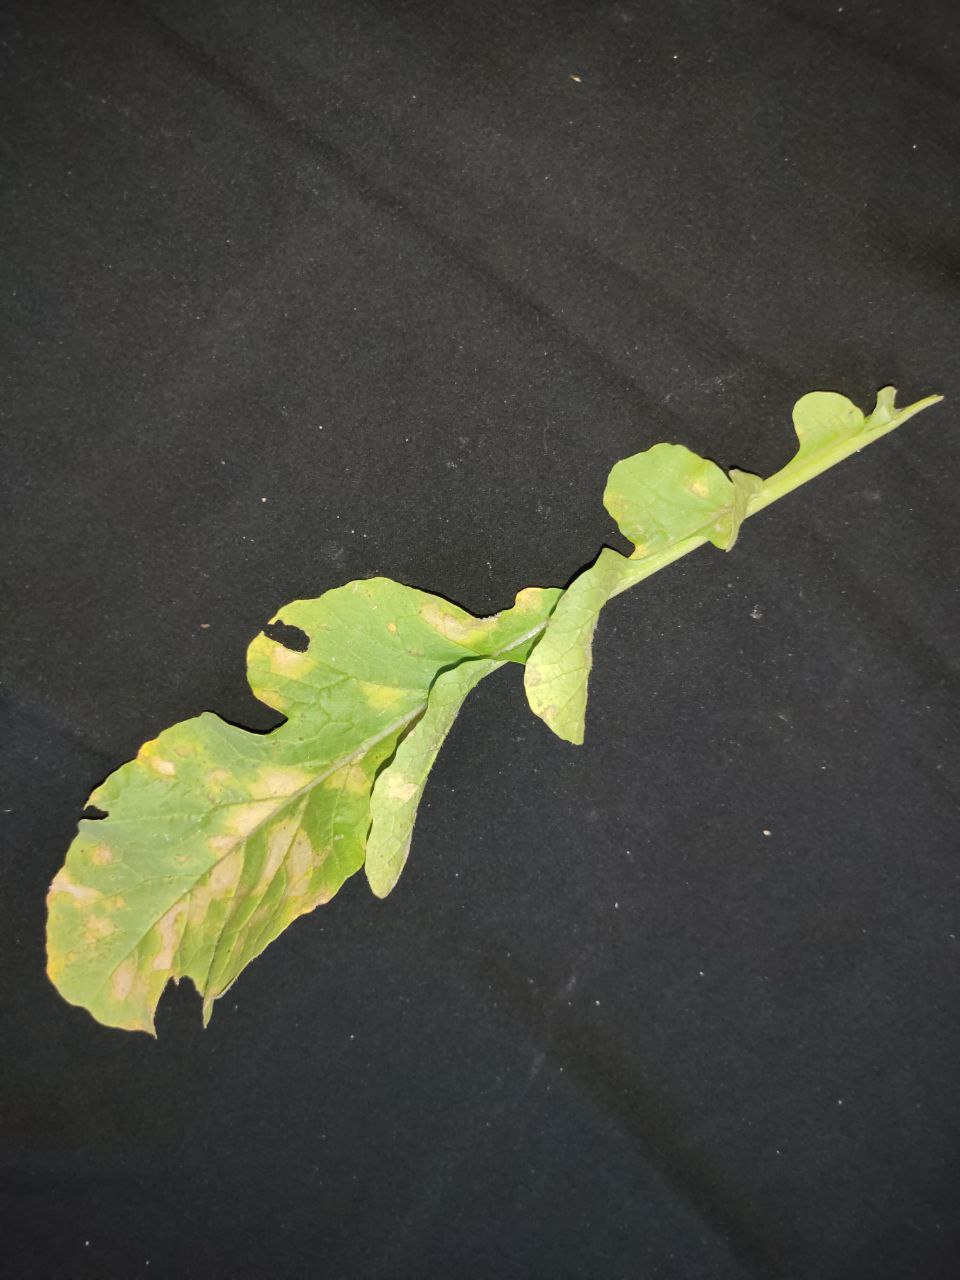
Label: Mosaic virus